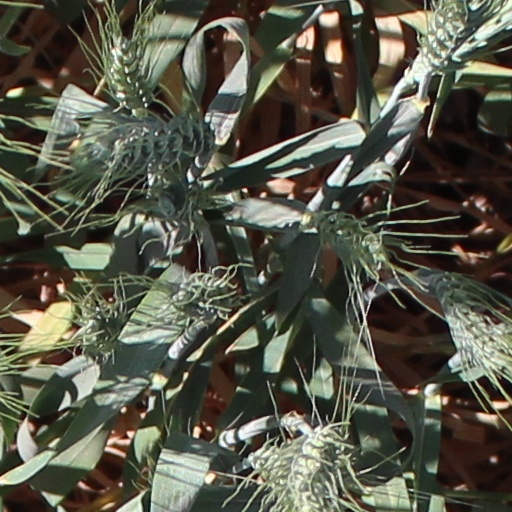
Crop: wheat